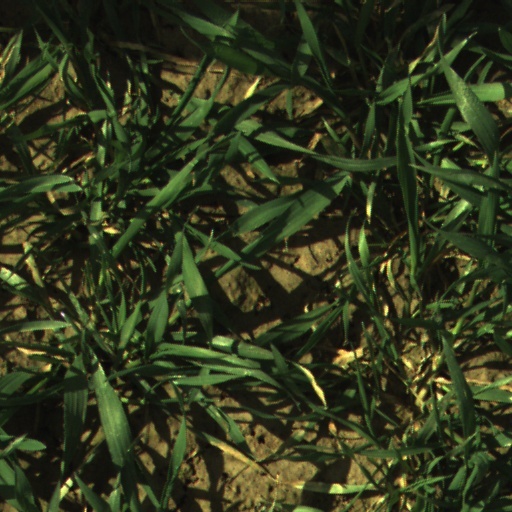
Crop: wheat